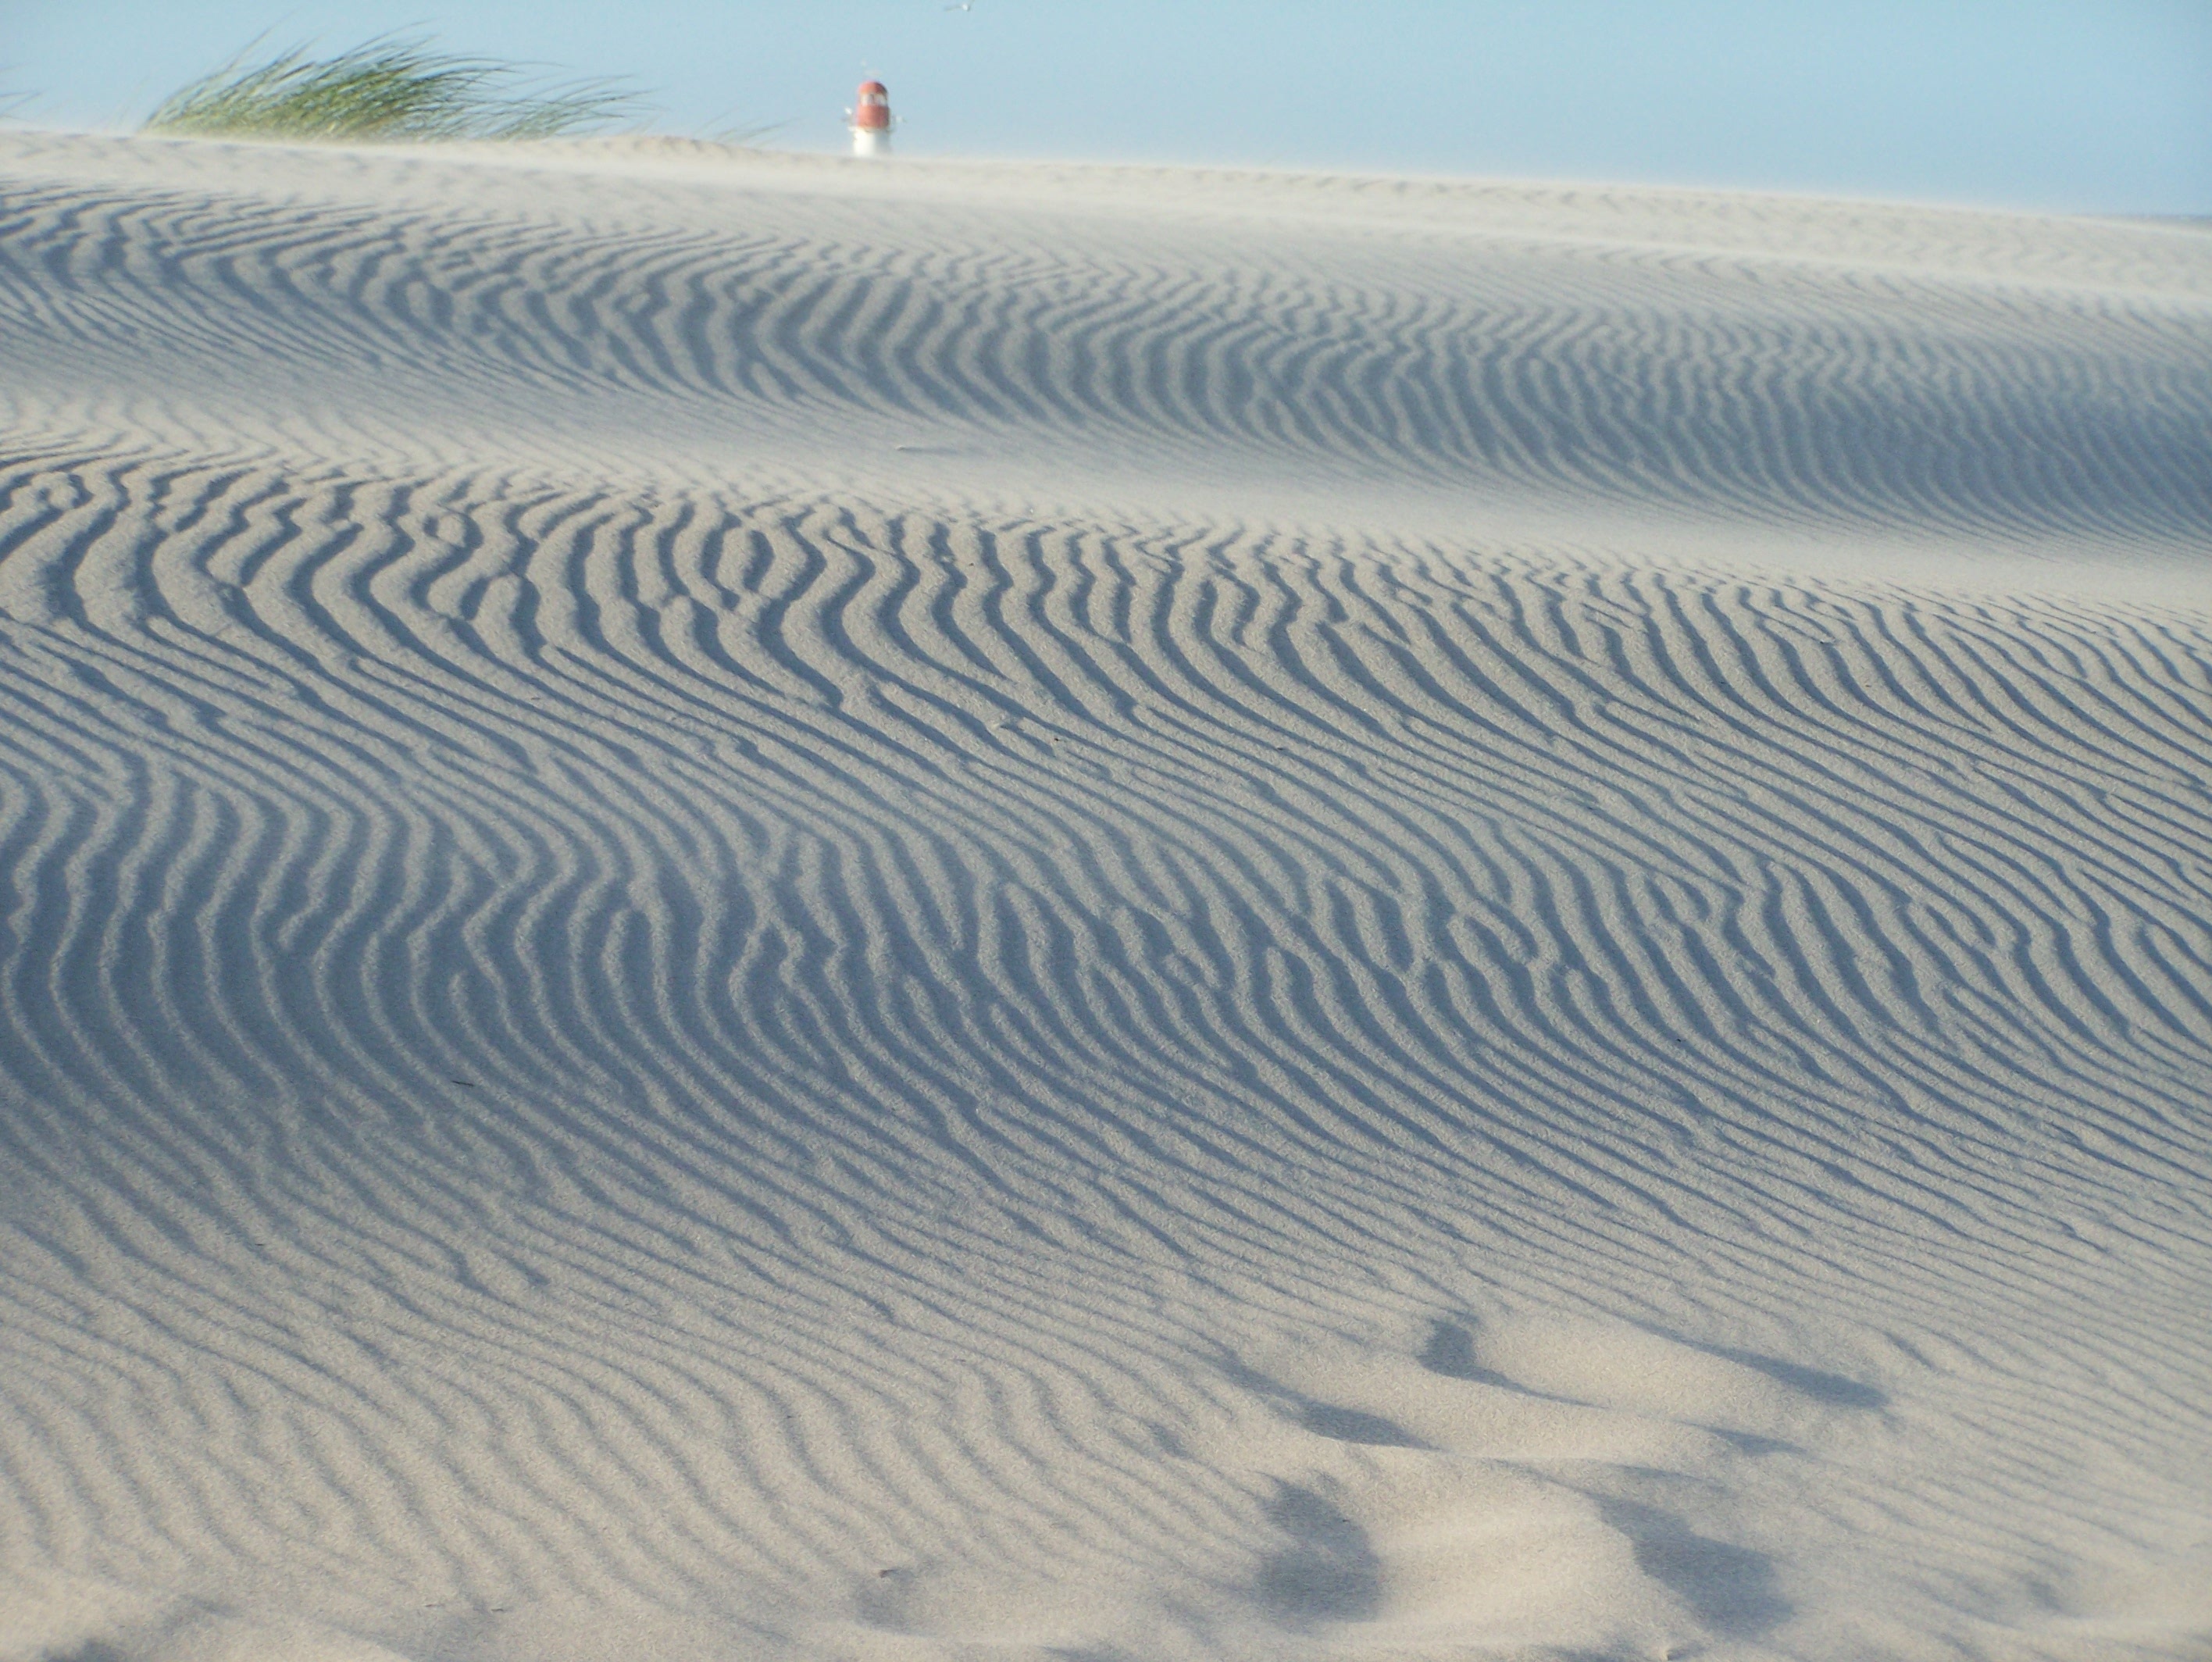
beach, landscape, sand, wing, lighthouse, dune, material, habitat, north sea, wadden sea, watts, natural environment, aeolian landform, outdoor structure